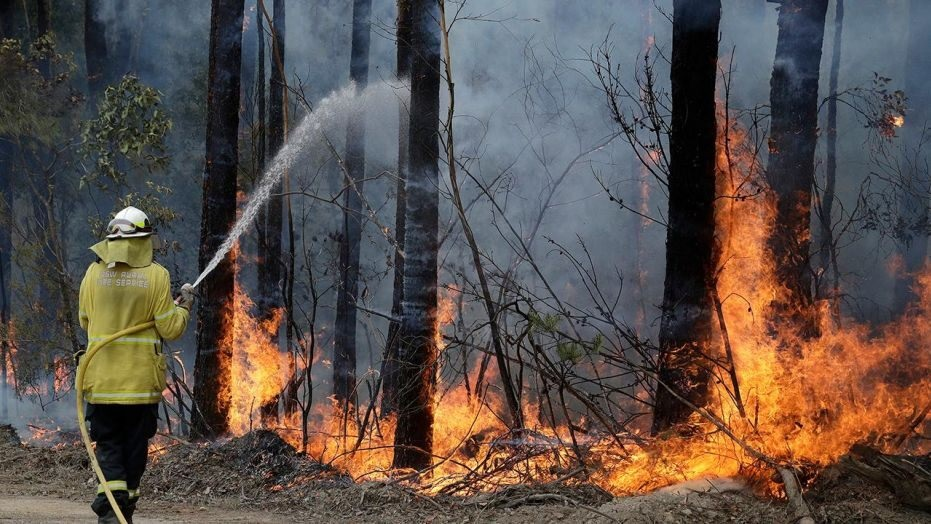
Fire: yes
Smoke: yes